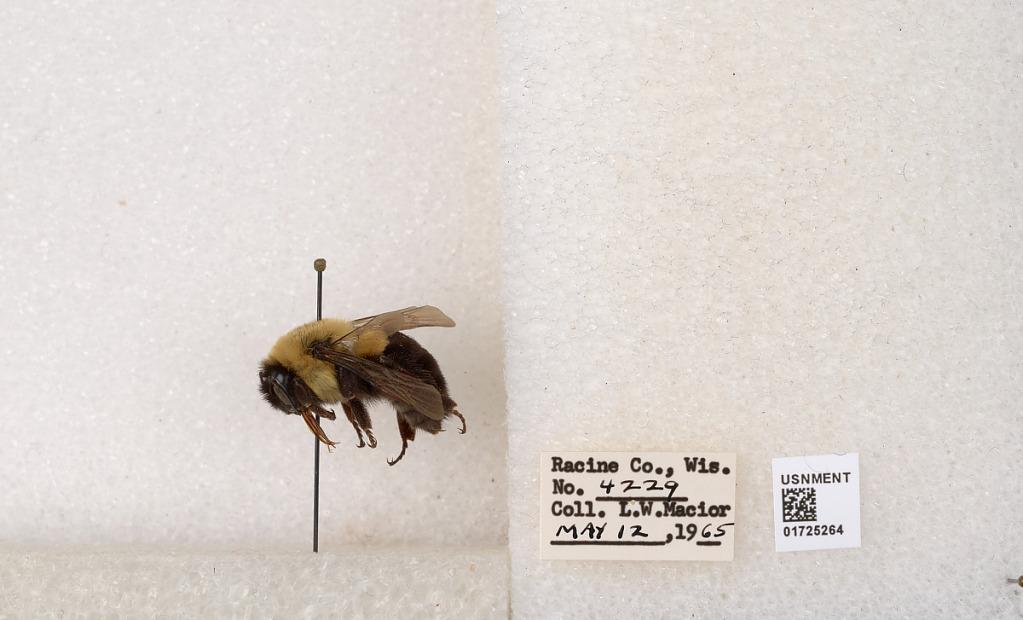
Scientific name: Bombus impatiens Cresson
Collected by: L. Macior
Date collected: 1965-5-12
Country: United States
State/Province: Wisconsin
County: Racine
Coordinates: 42.7299, -87.8123